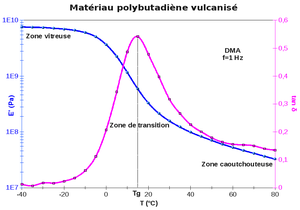
Version simplifiée de File:DMA rubber.gif présenté ci-dessous. Variation du module de conservation (qui caractérise la rigidité d'un matériau viscoélastique), E', et du facteur de perte, tangente delta, avec la température. Matériau à base de polybutadiènes (sigle BR) vulcanisés. Formulation
Un élastomère est un polymère présentant des propriétés « élastiques », obtenues après réticulation. Il supporte de très grandes déformations avant rupture. Le terme de caoutchouc est un synonyme usuel d'élastomère.
En termes de propriétés physiques, la température de transition vitreuse d'une matière est souvent décrite comme représentant l'intervalle de température à travers lequel la matière passe d'un état caoutchouteux à un état vitreux, solide.